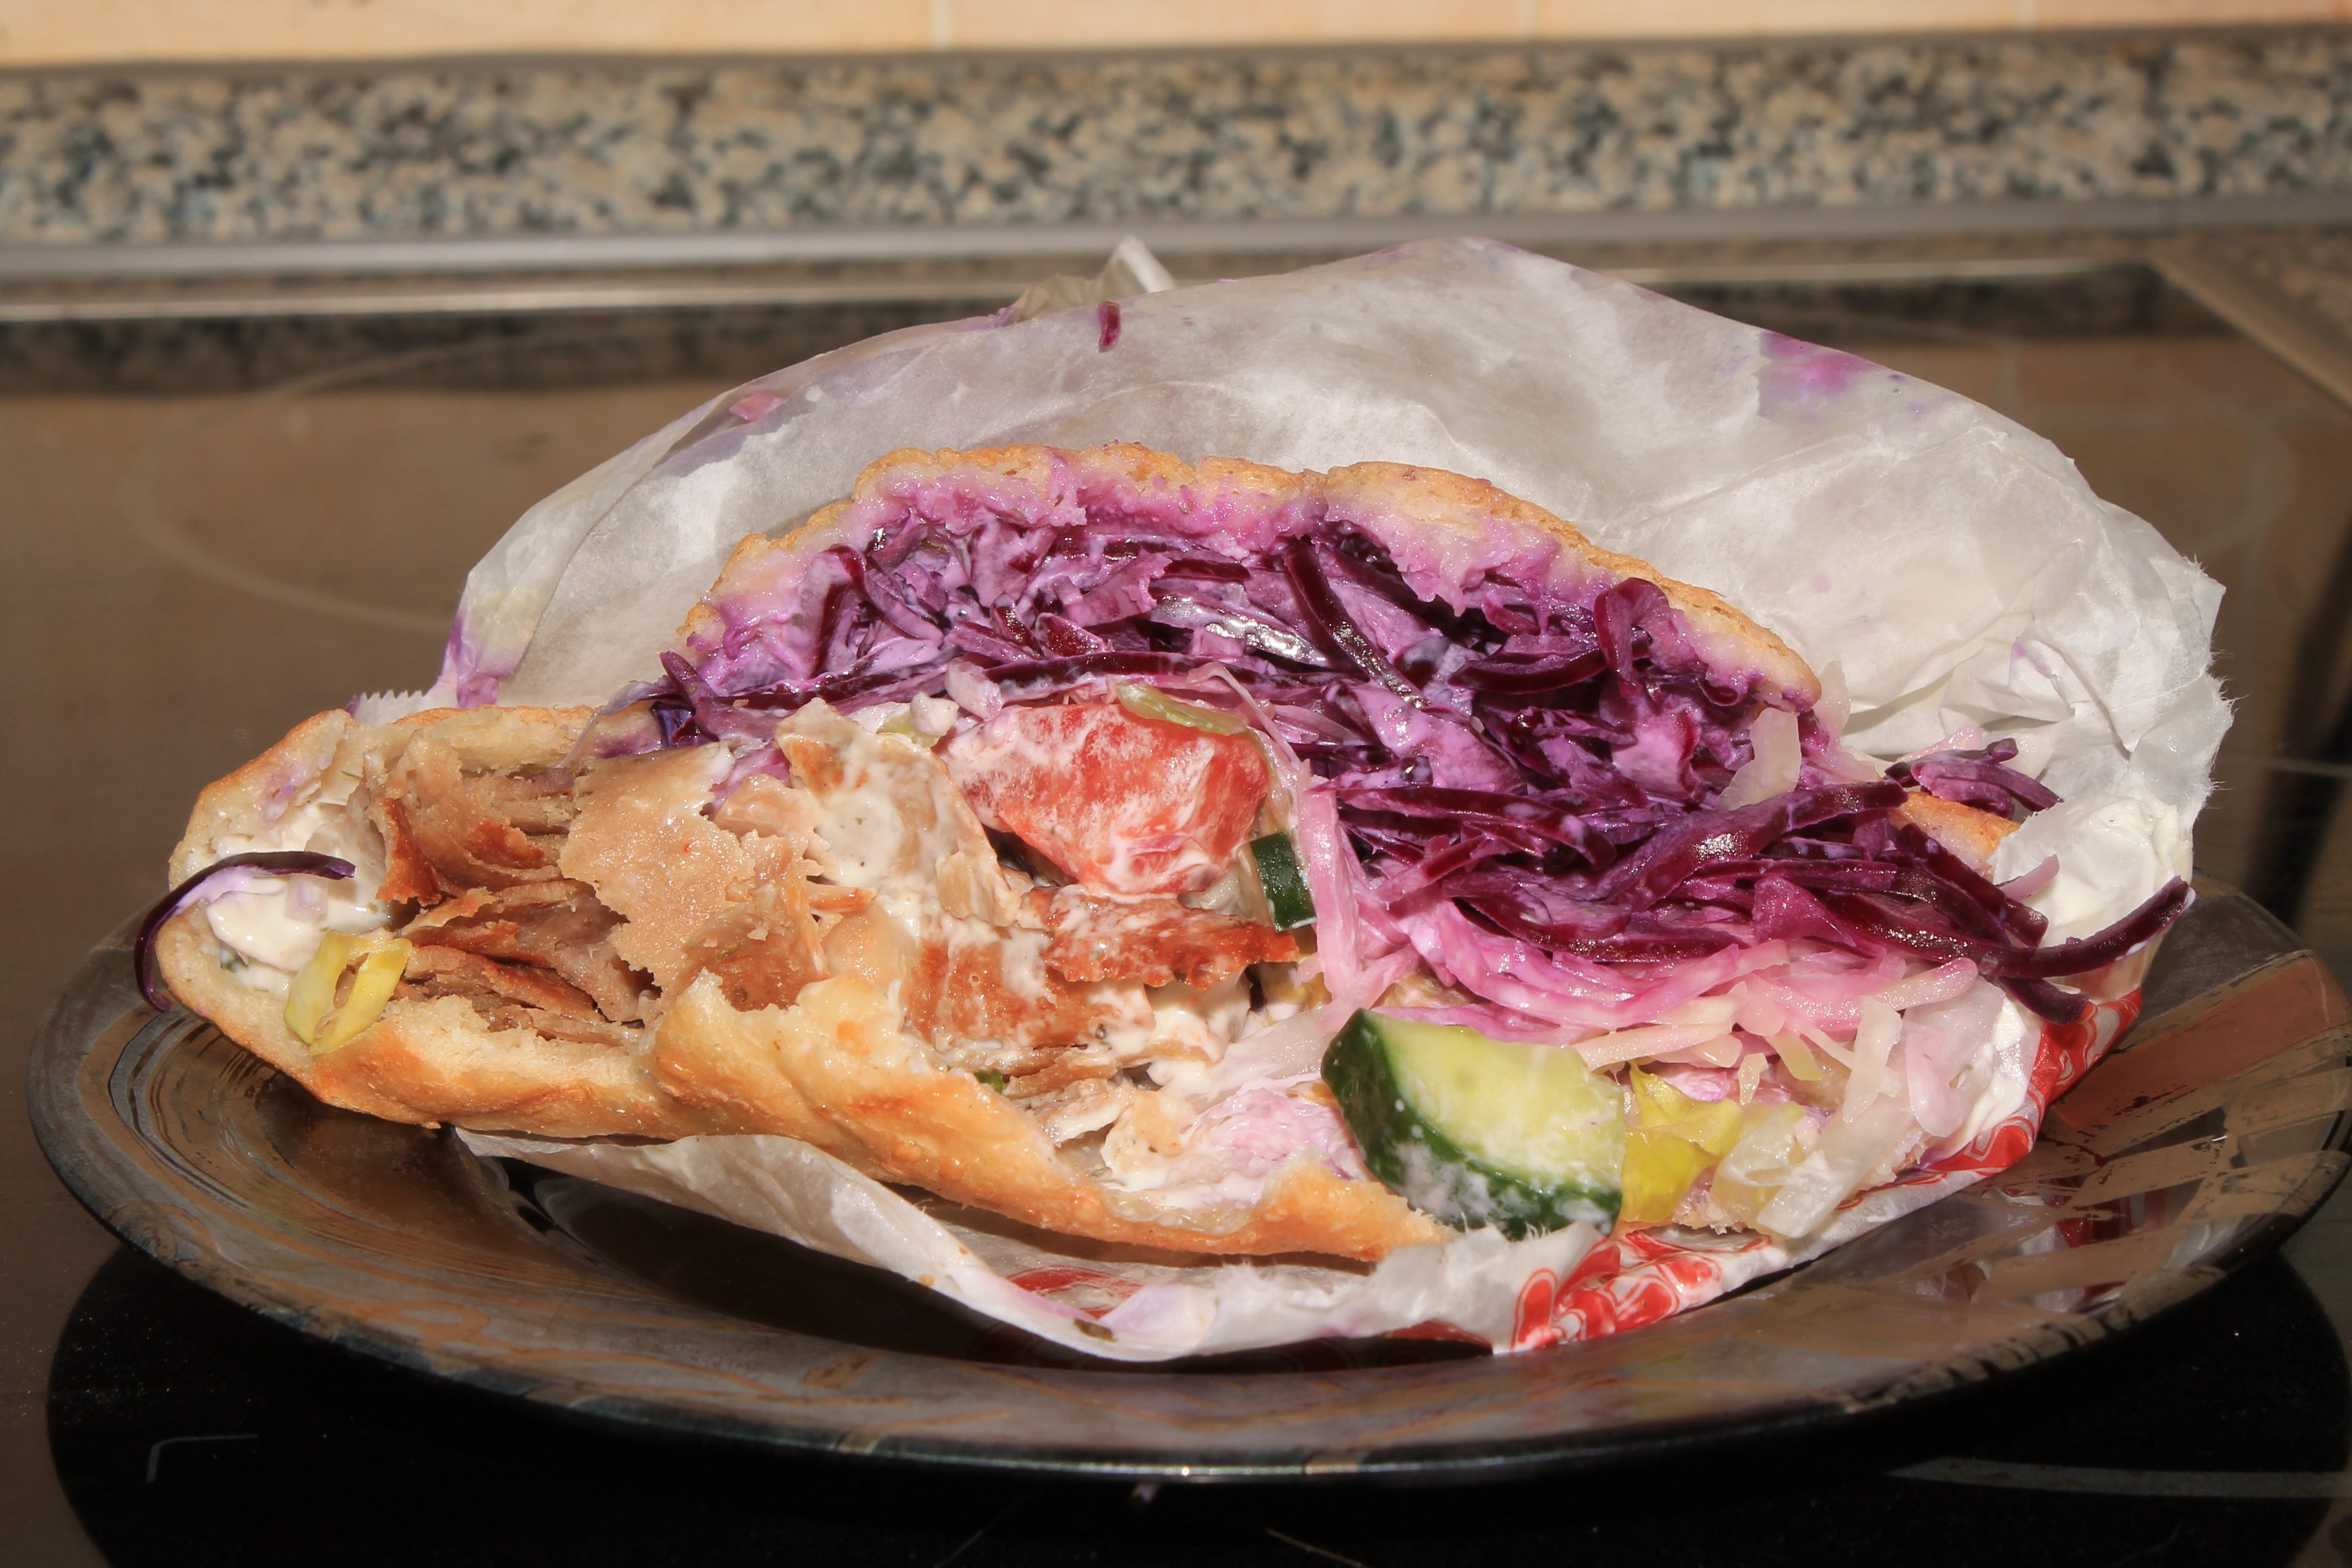
dish, meal, food, produce, vegetable, breakfast, eat, meat, cuisine, delicious, turkish, doner kebab